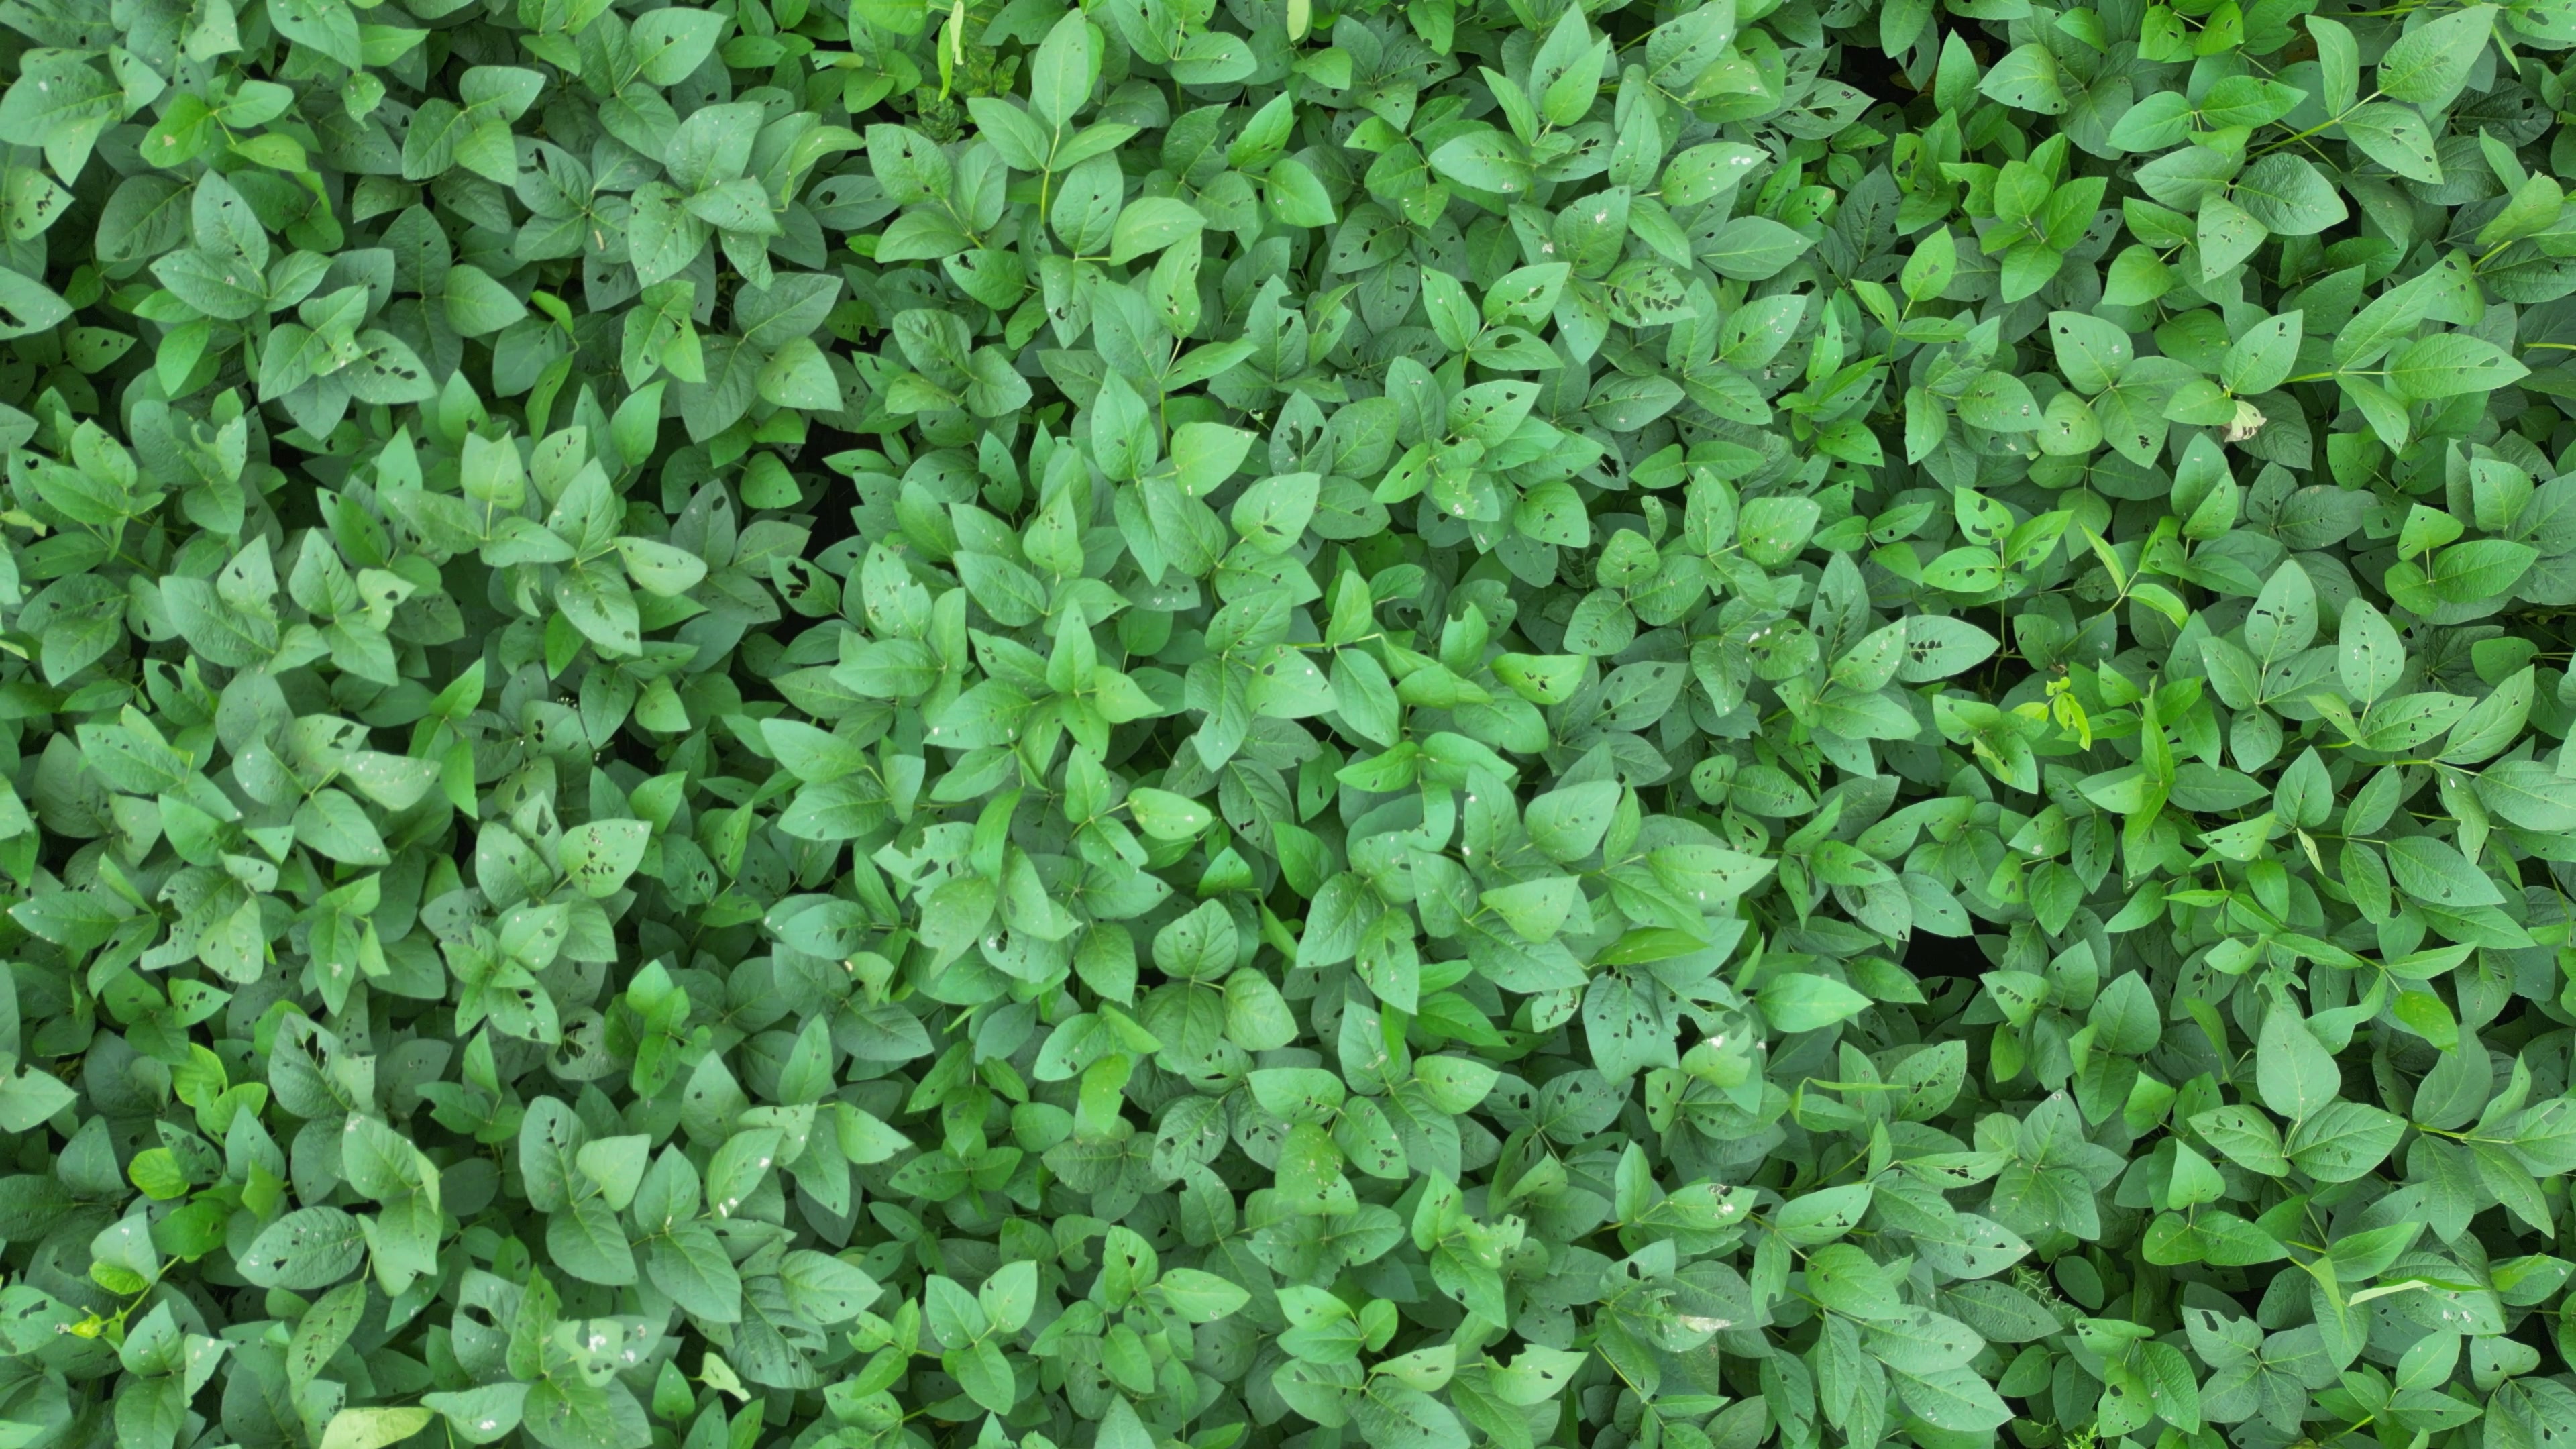
Label: Semilooper_Pest